Personal life of Mustafa Kemal Atatürk

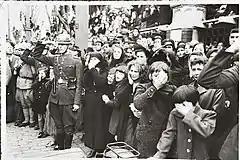
People mourning at Atatürk's funeral

Throughout most of his life, Atatürk was a moderate-to-heavy drinker, often consuming half a litre of rakı a day; he also smoked tobacco, predominantly in the form of cigarettes. He loved reading books, listening to music, dancing, horseback riding and swimming. He liked to play backgammon and billiards. He was interested in Zeybek dance, wrestling and Rumelian songs. In his free times, he read books about history. Instead of dealing with other issues, a politician who detested reading more than necessary told him, "Did you go to Samsun by reading a book?" Atatürk replied: "When I was a child, I was poor. When I received two pennies, I would give one penny of it to the book. If it was not so, I would not have done any of this."